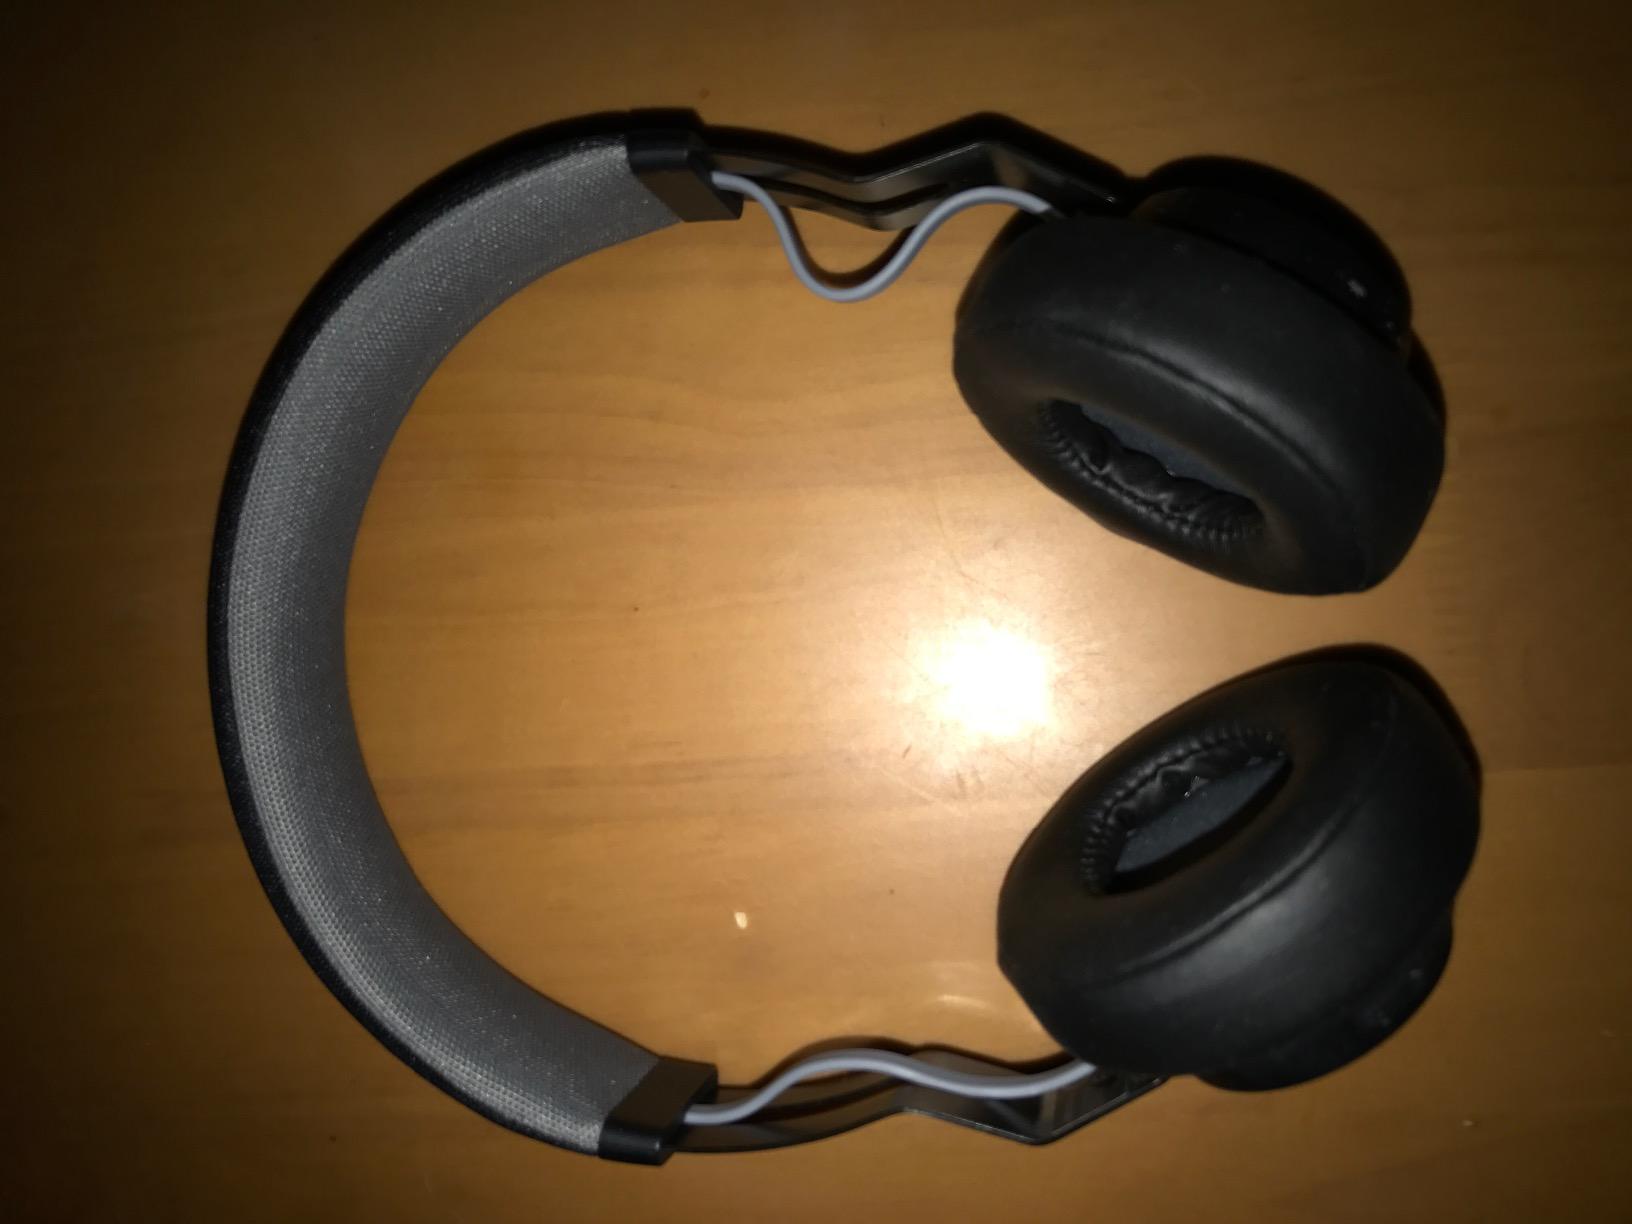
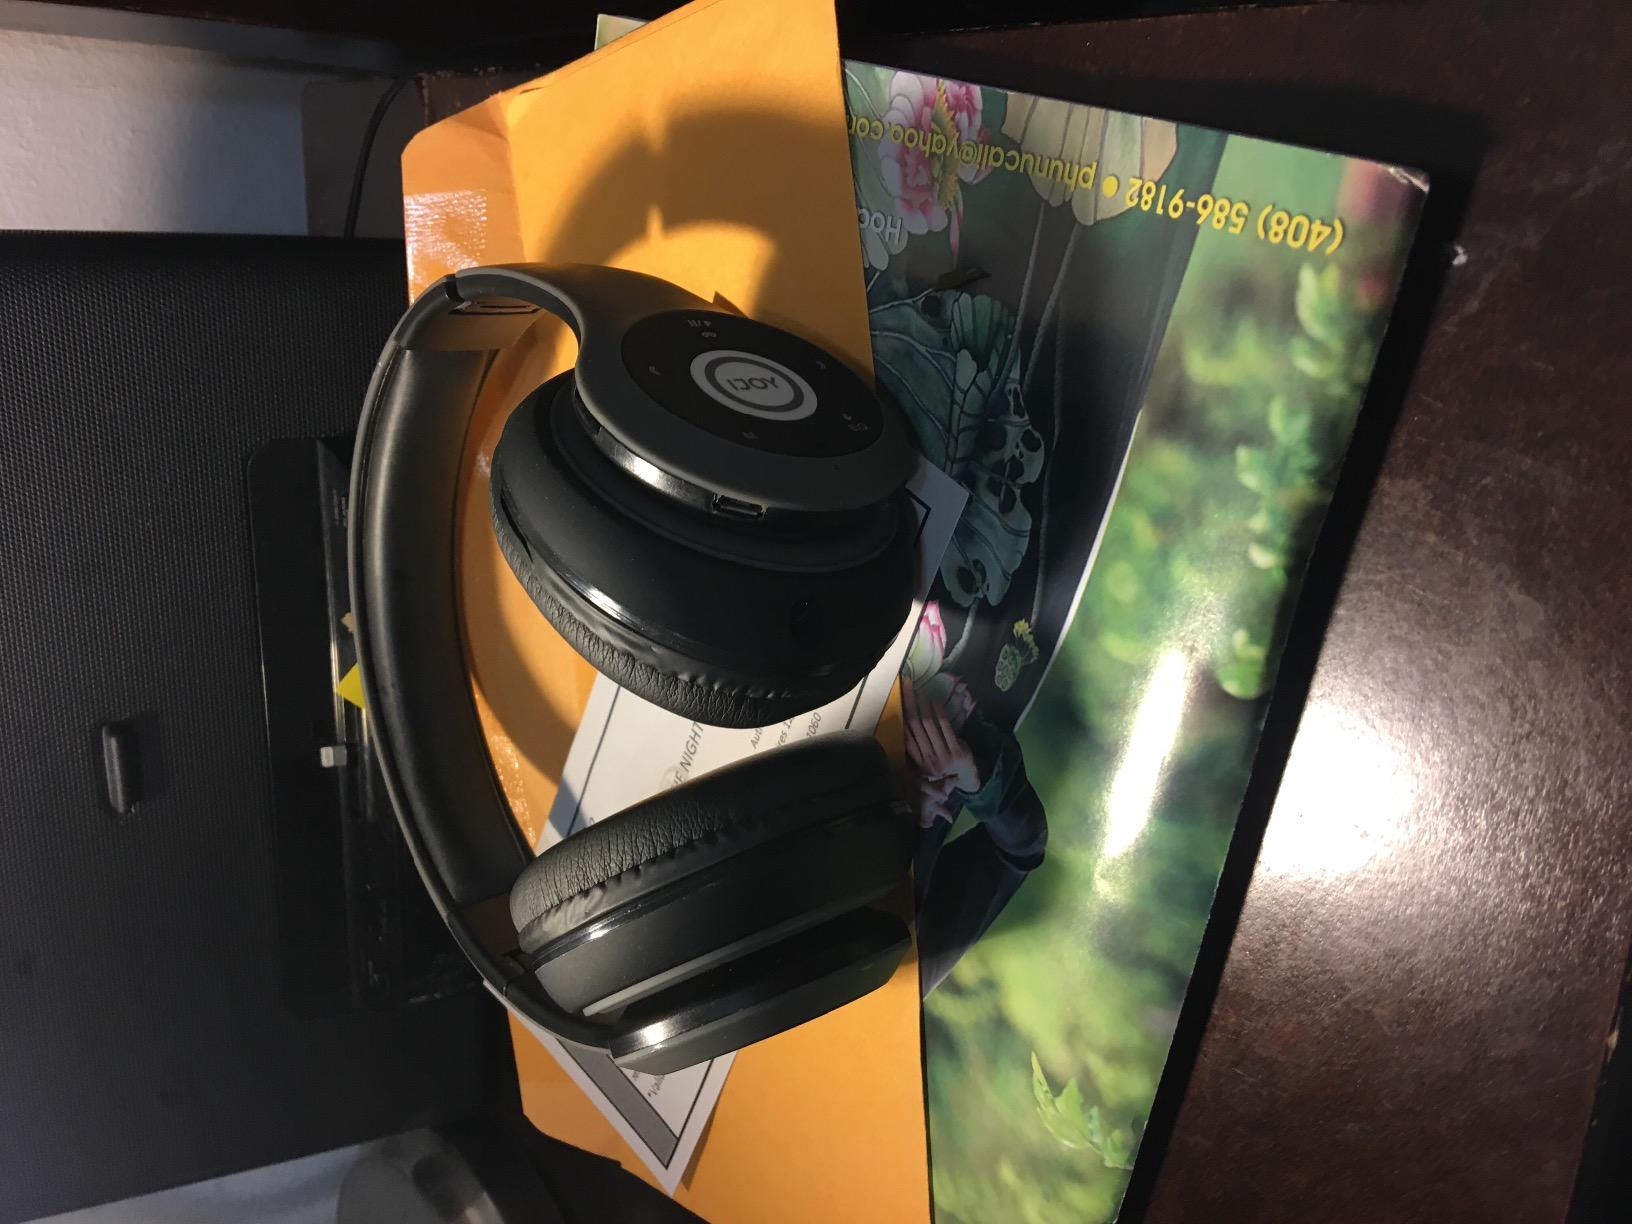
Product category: headphones
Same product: no